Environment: real
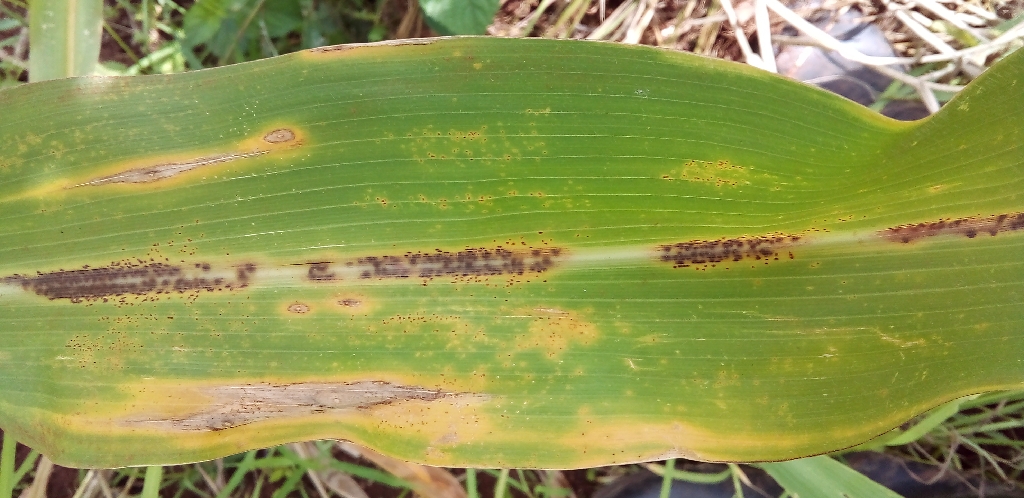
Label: northern_corn_leaf_blight